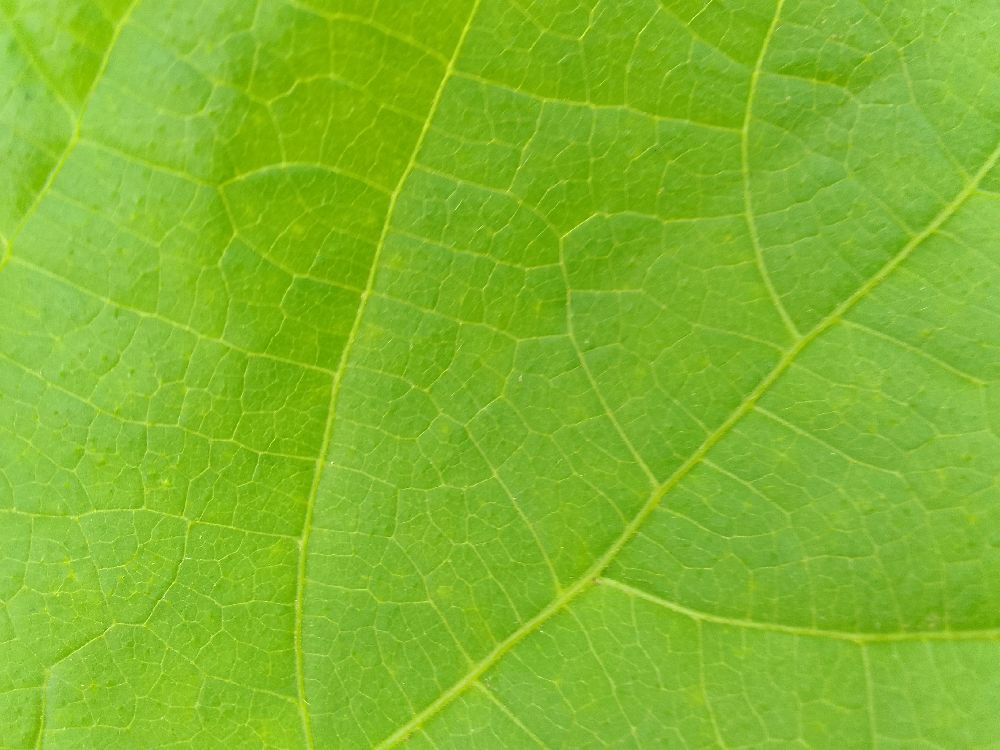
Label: healthy